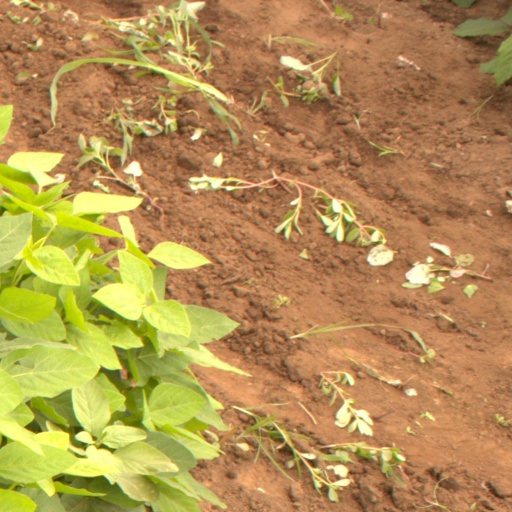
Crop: soybean